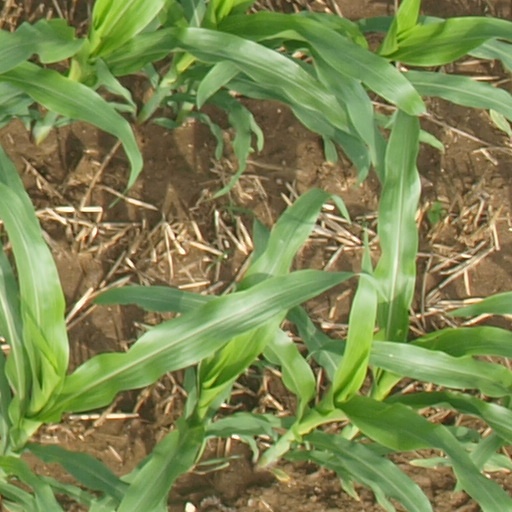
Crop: maize; corn